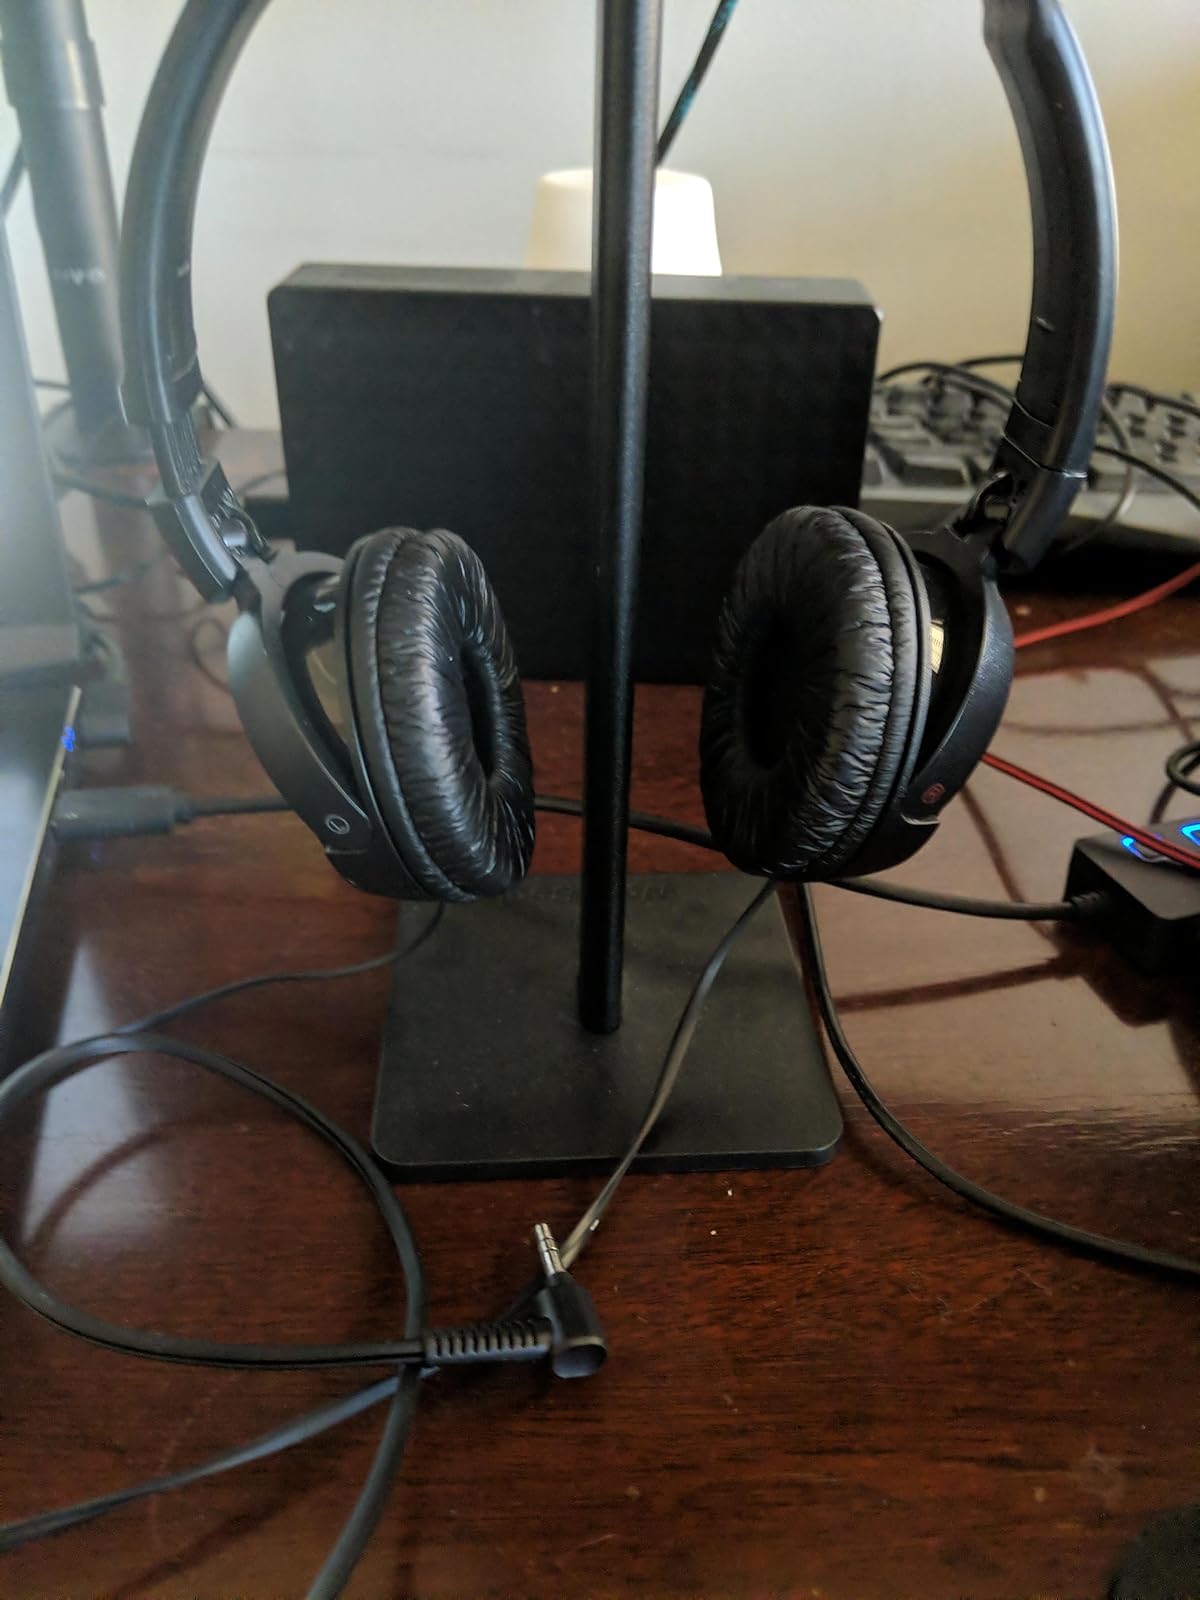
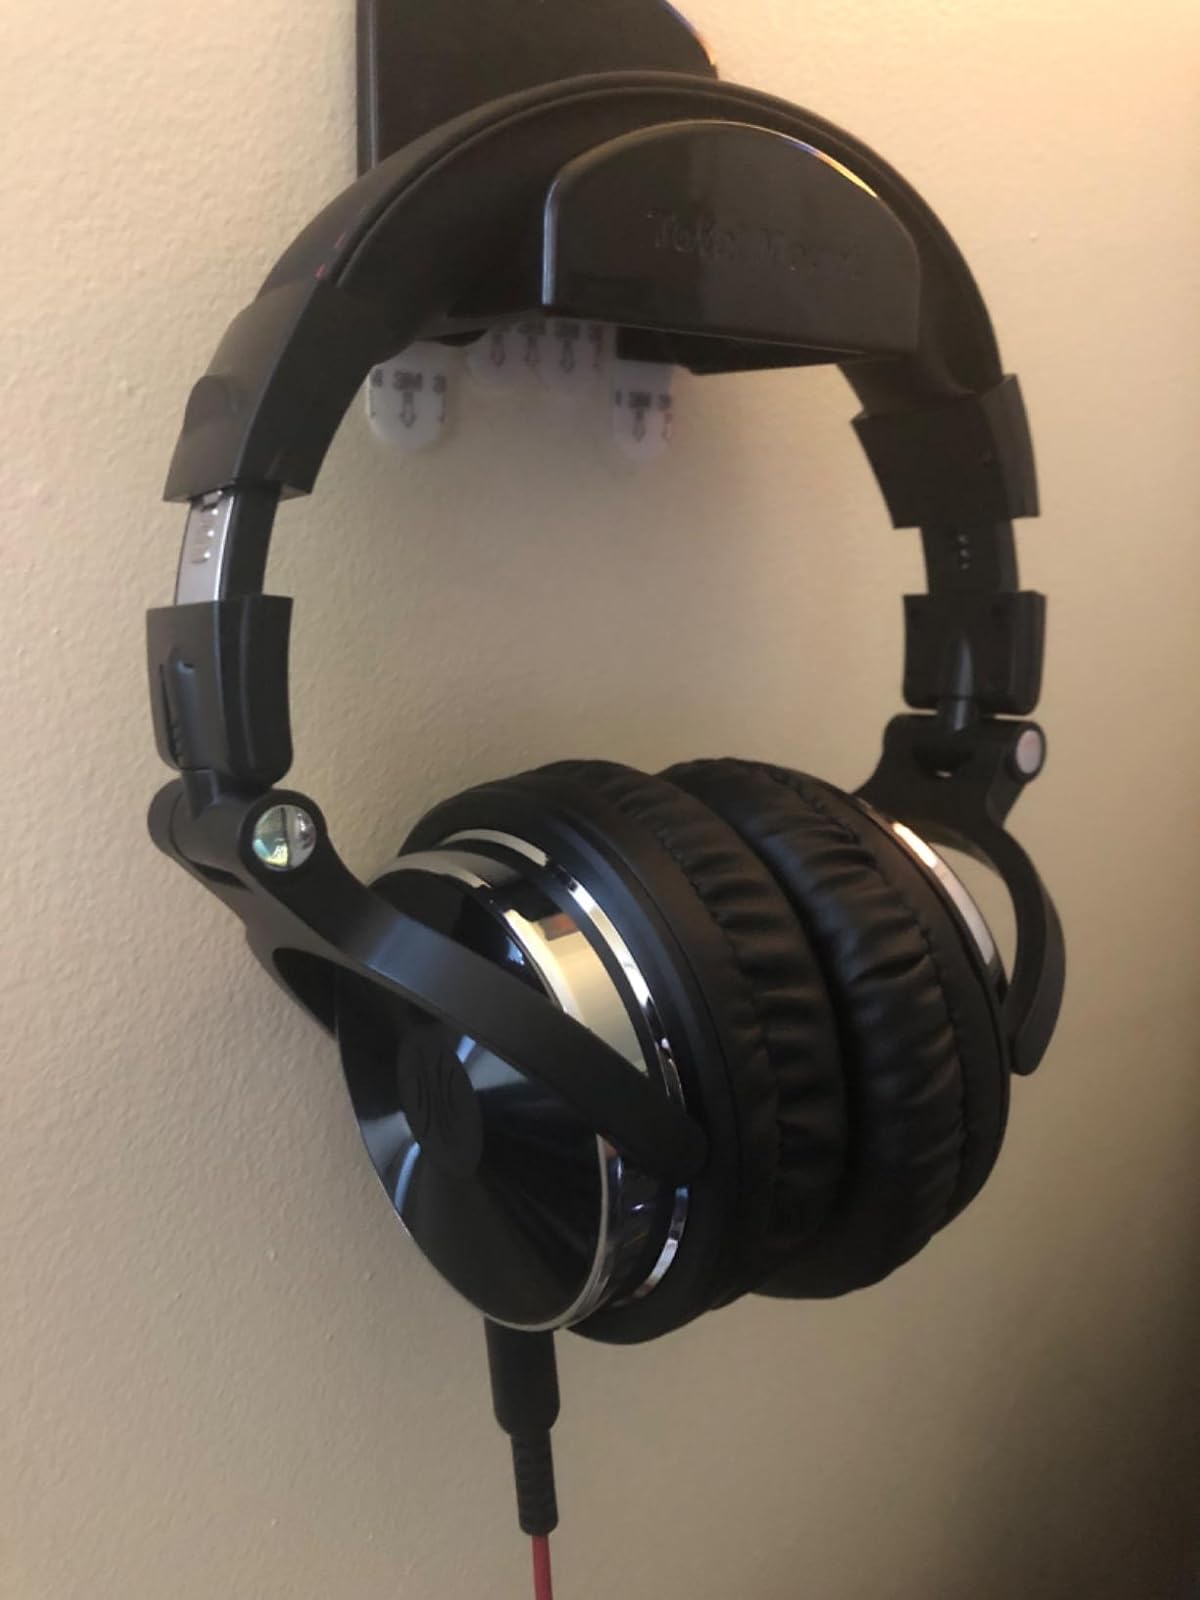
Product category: headphones
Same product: no